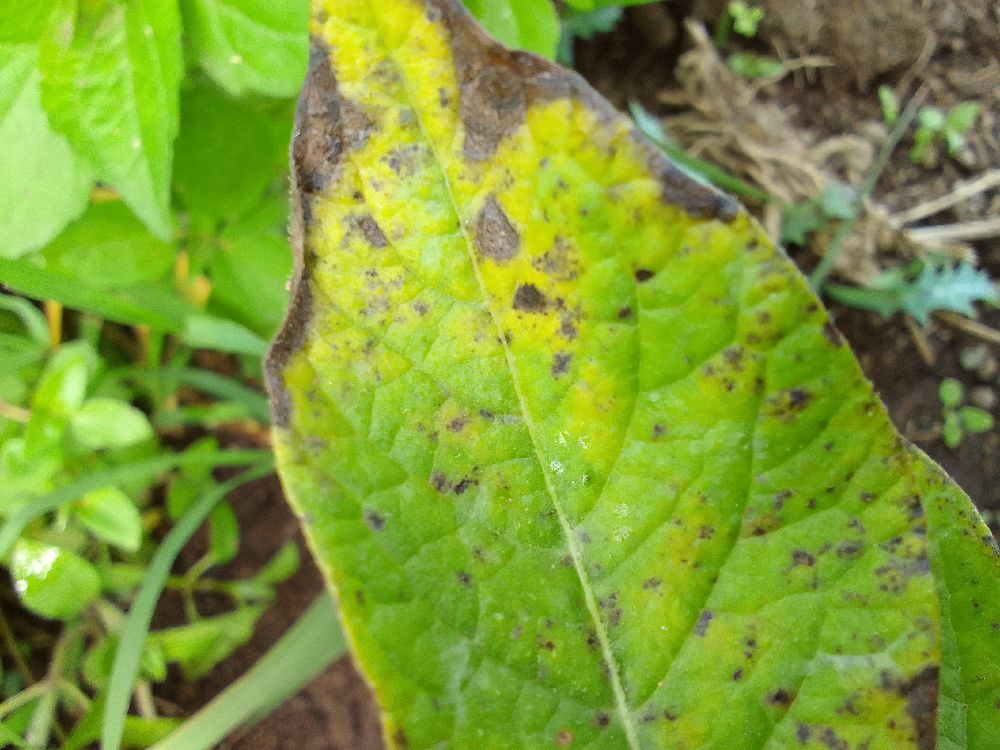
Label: Early blight